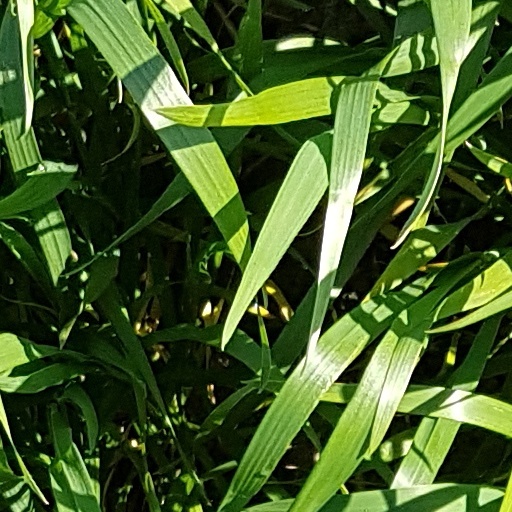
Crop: wheat